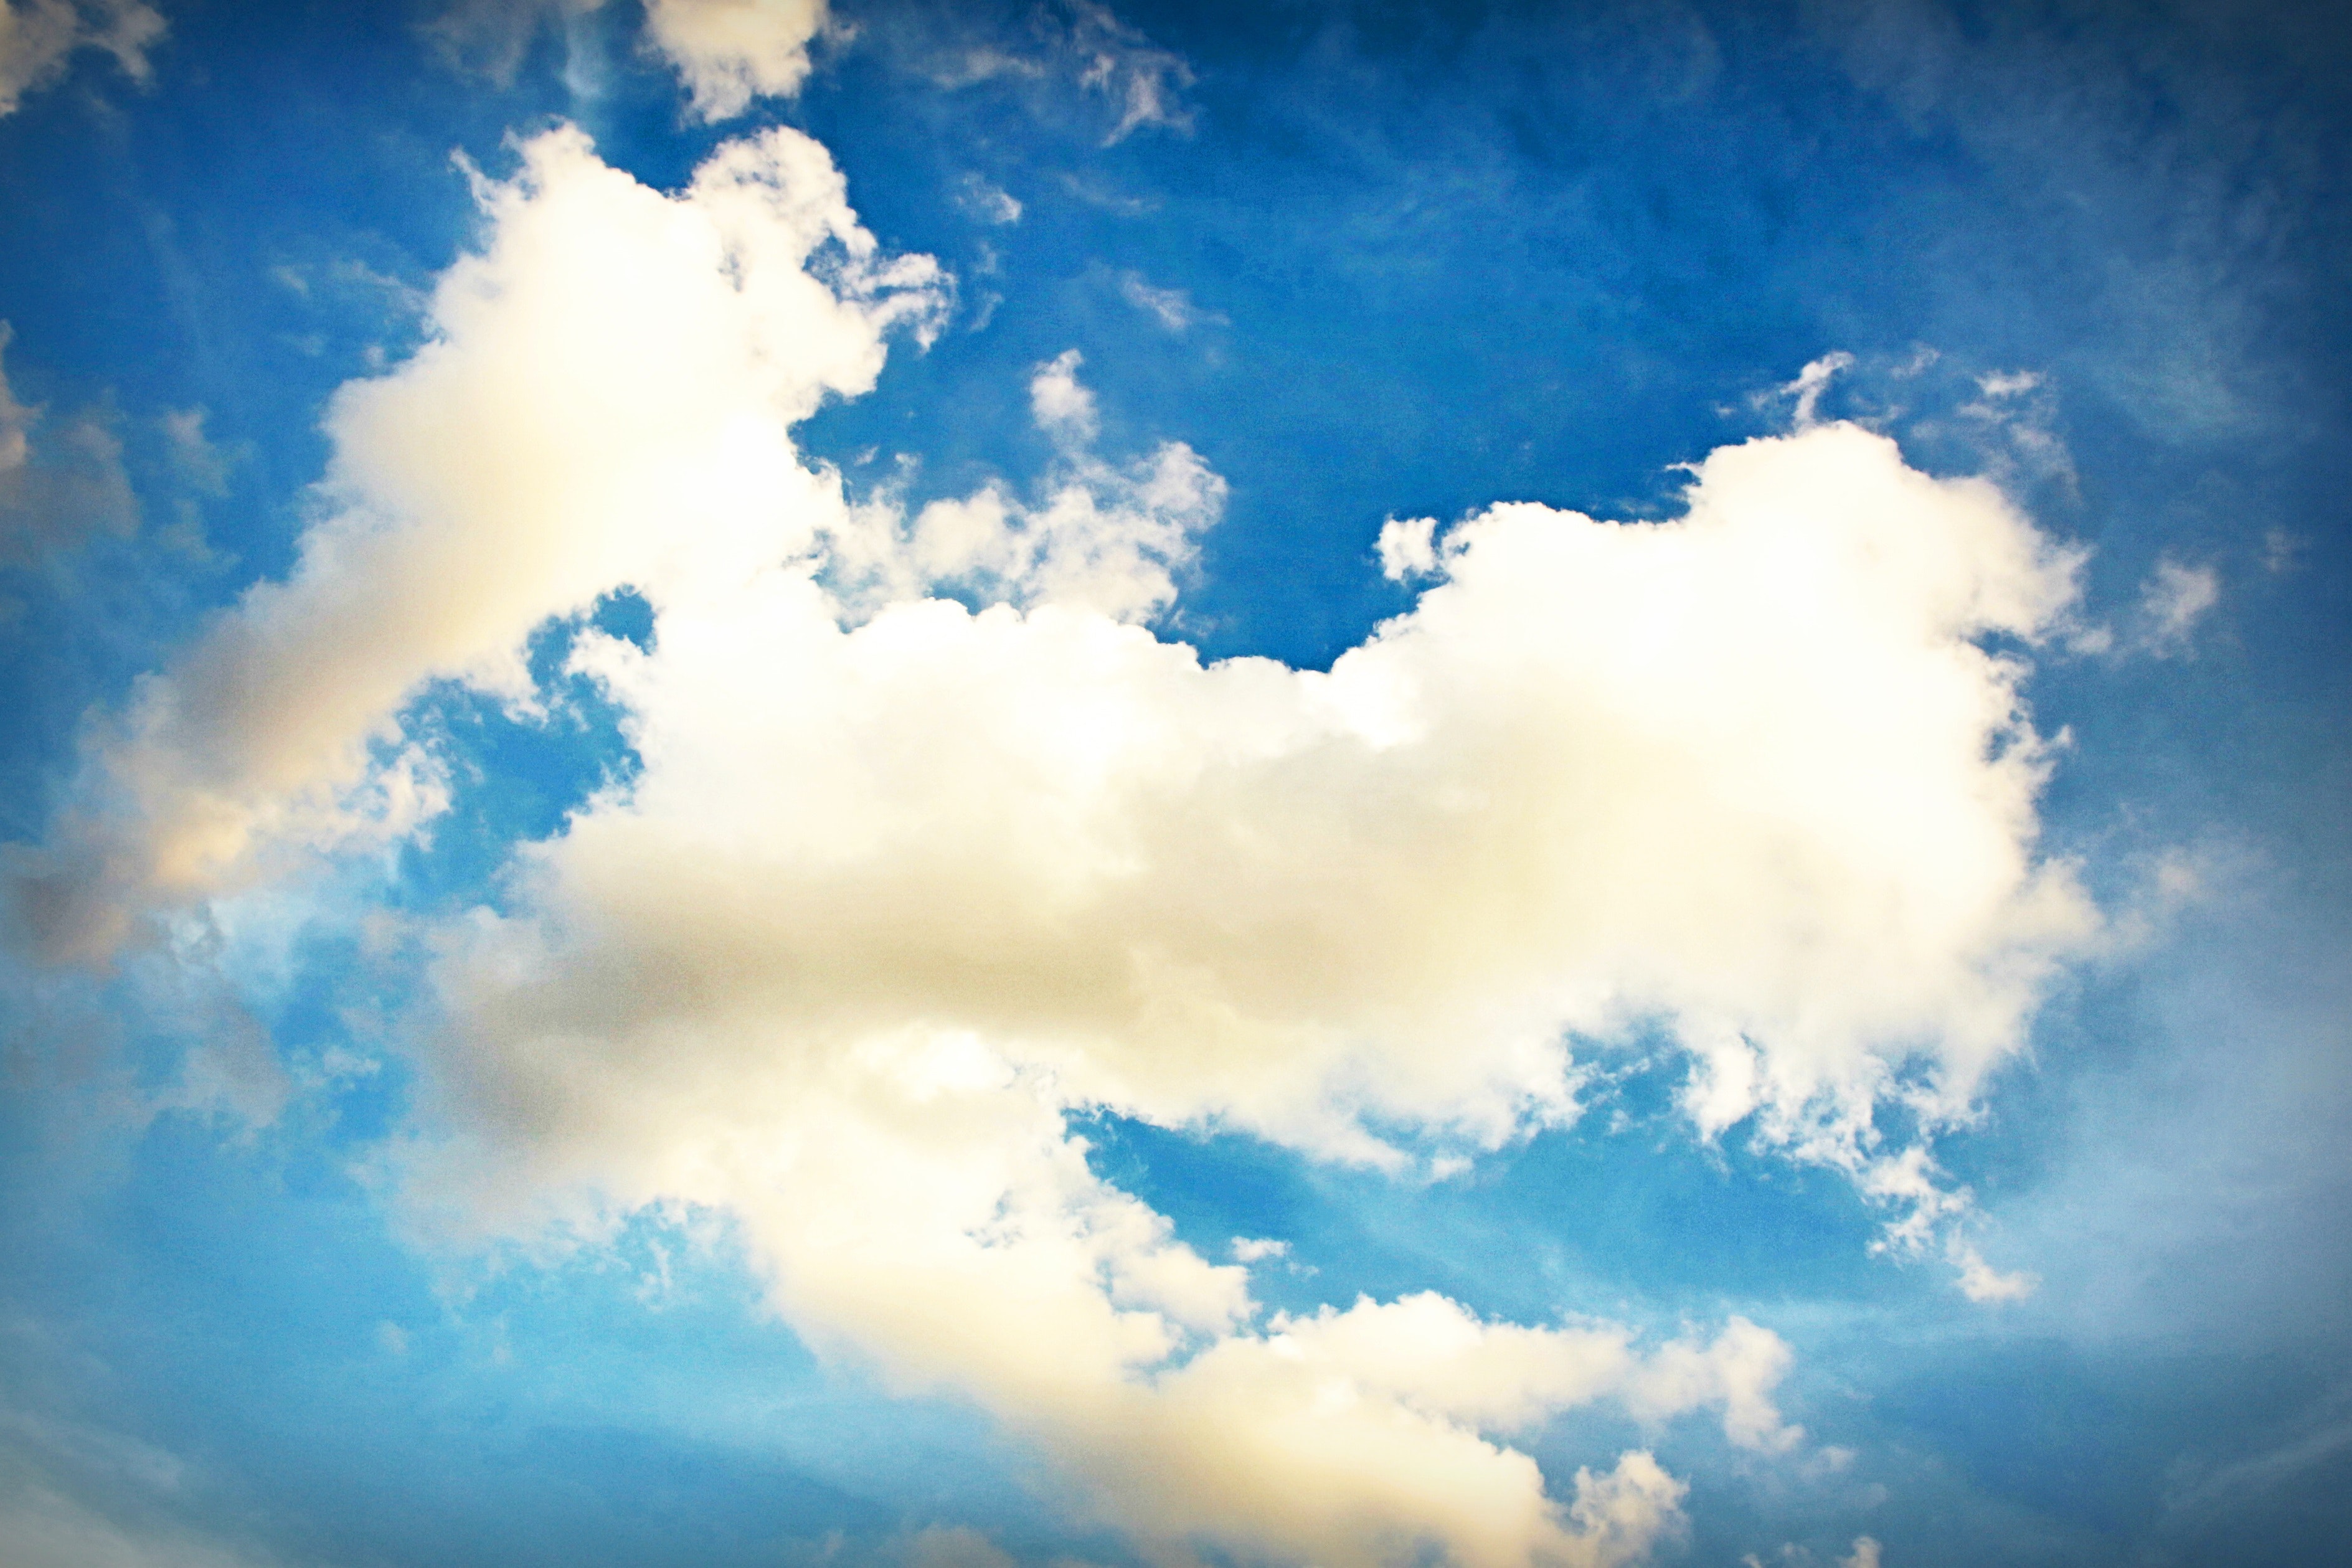
sky, cloud, blue, daytime, cumulus, atmosphere, meteorological phenomenon, light, azure, sunlight, calm, landscape, electric blue, world, horizon, space